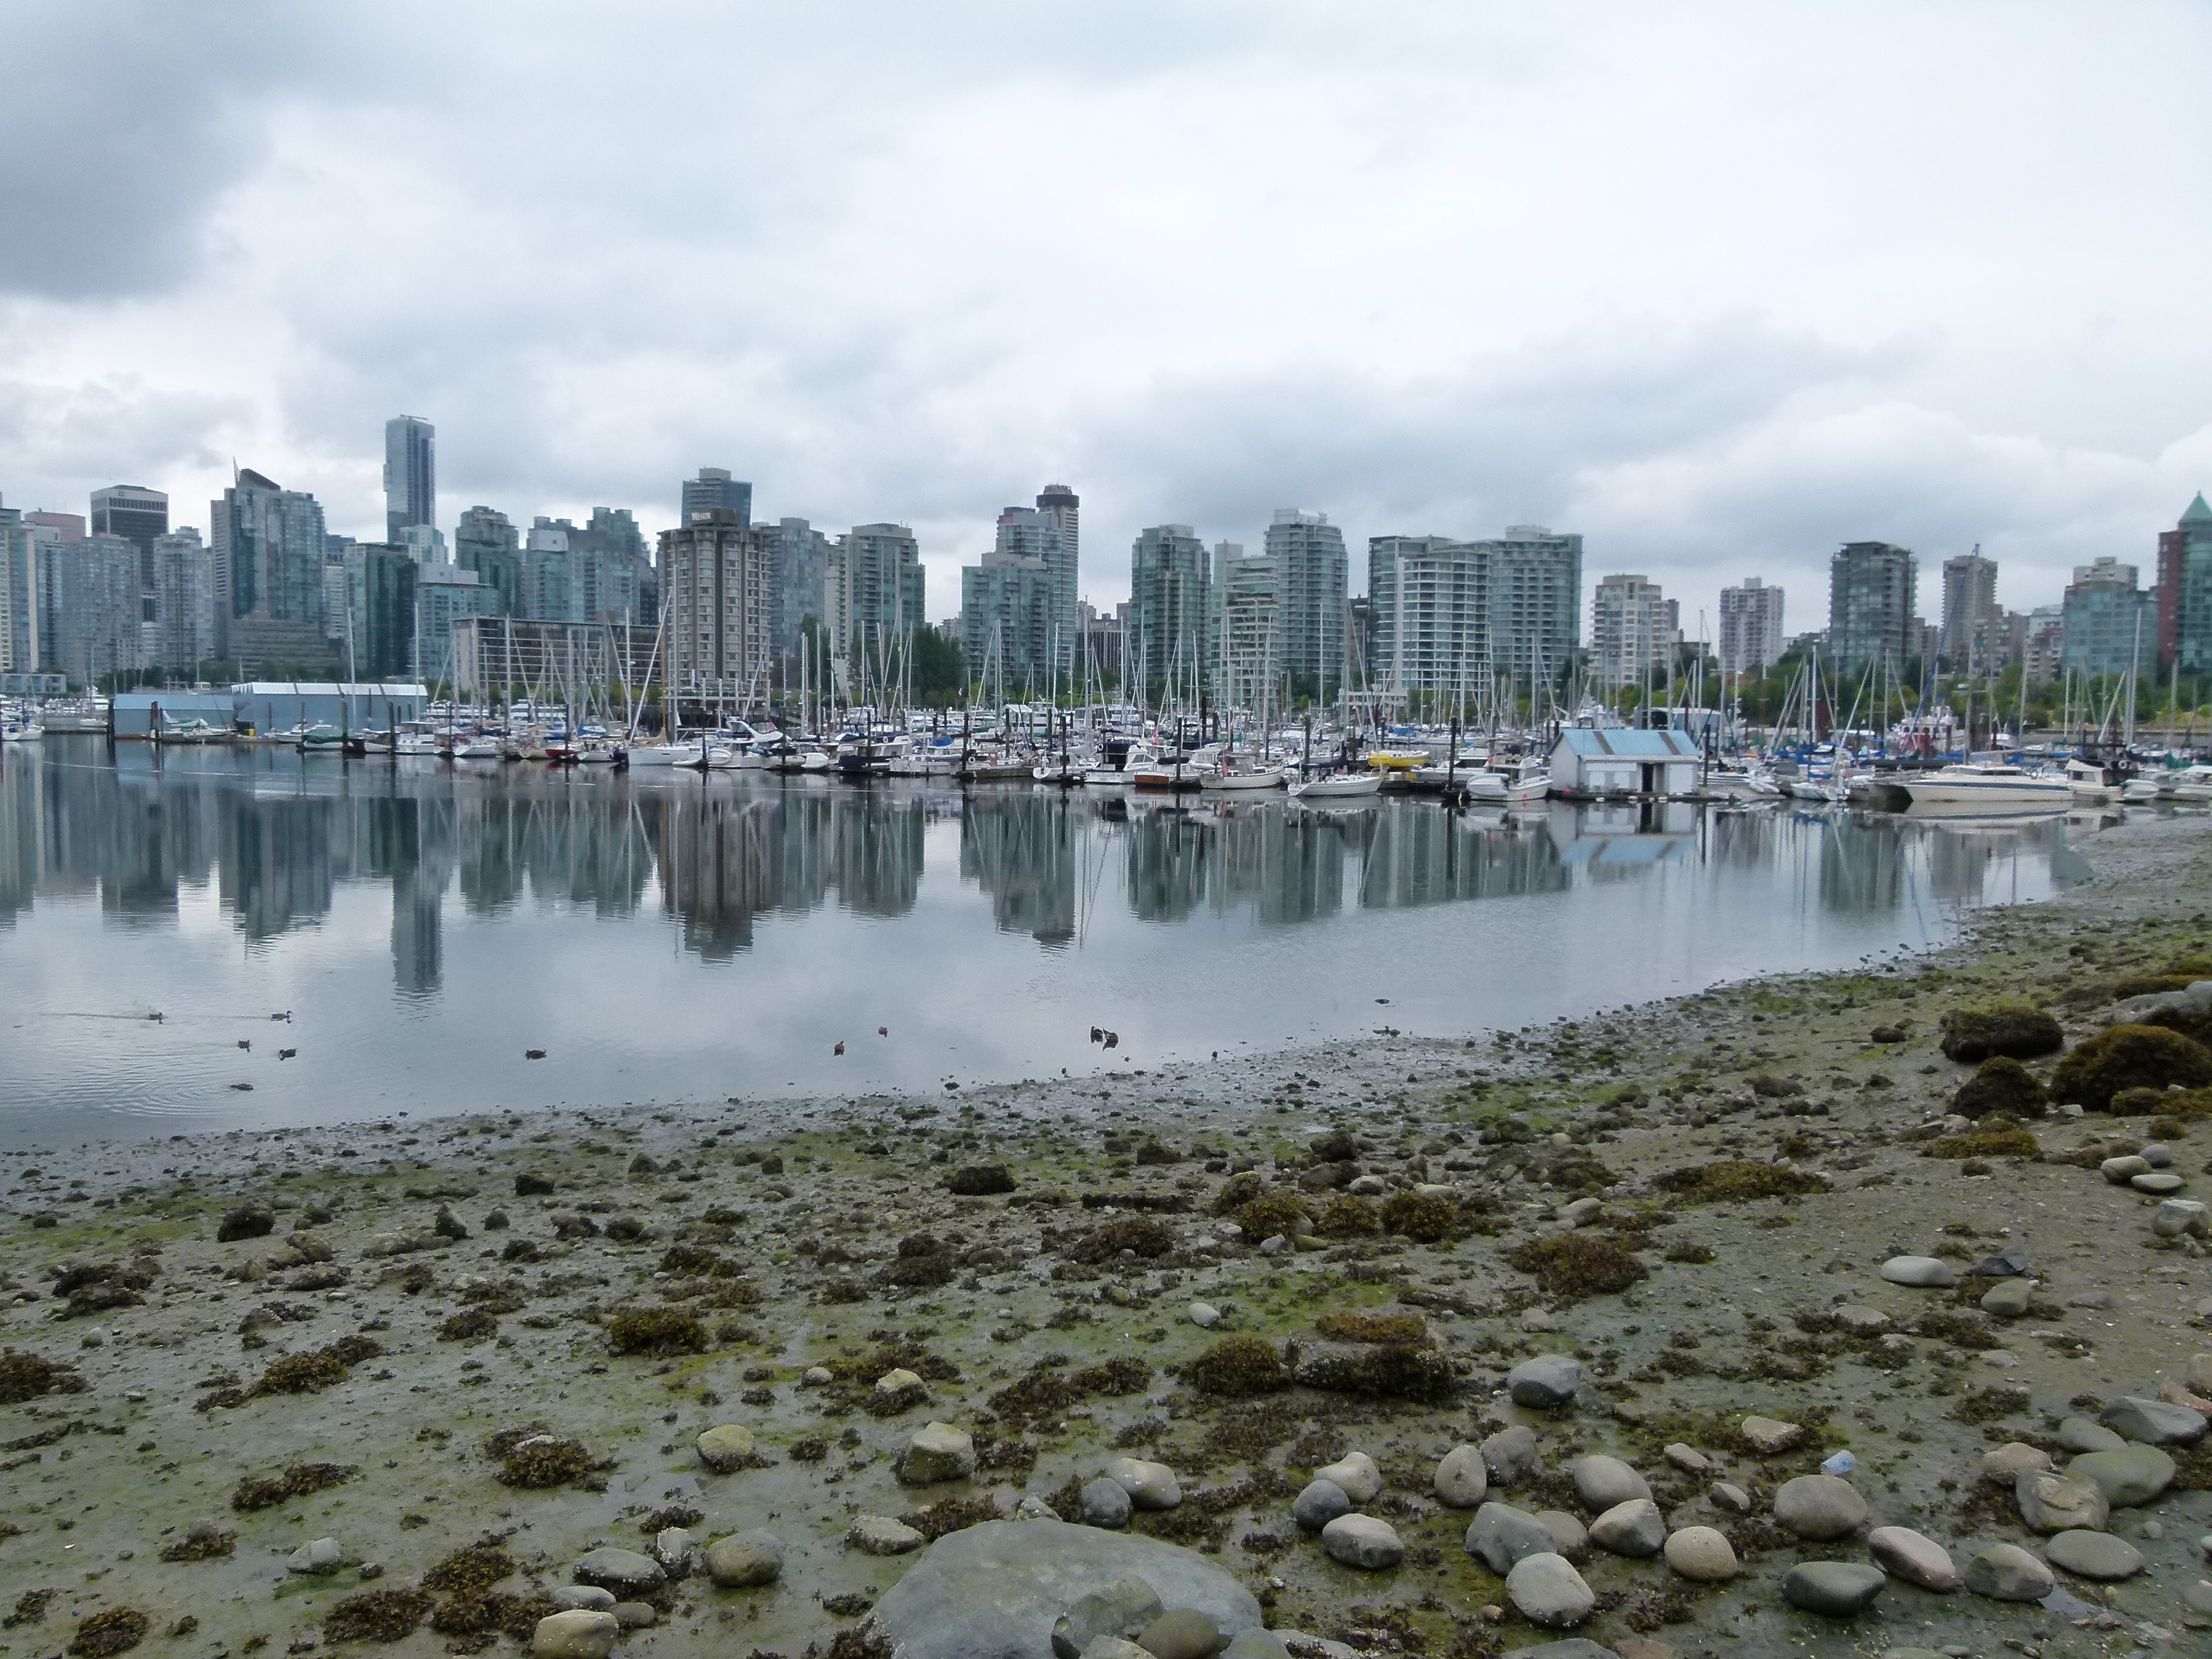
beach, sea, coast, water, ocean, architecture, skyline, shore, building, city, skyscraper, river, cityscape, downtown, shoreline, reflection, low tide, scenery, vancouver, high rise, body of water, canada, pacific, water feature, british columbia, city center, geographical feature, atmospheric phenomenon, human settlement